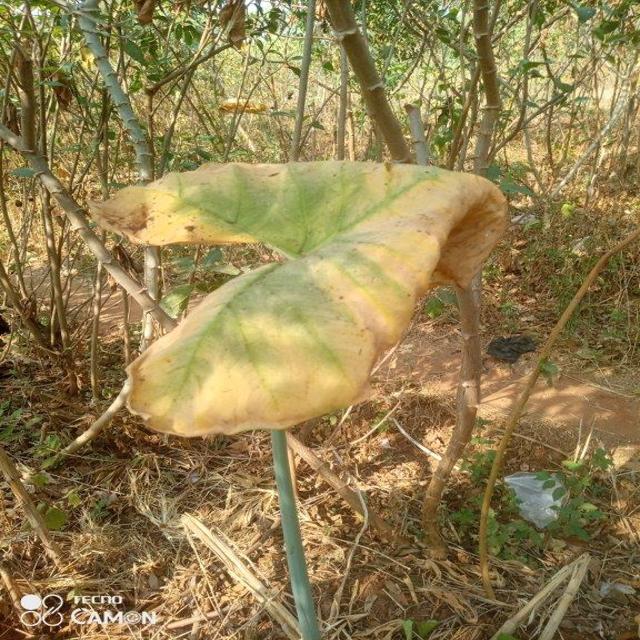
Label: Mid_Blight